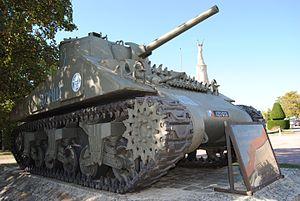
Premier char de la colonne Leclerc a être entré dans Paris en libérateur.
Romilly-sur-Seine est une commune française située dans le département de l'Aube, en région Grand Est. C'est la deuxième commune de l'Aube par sa population. Ses habitants sont appelés les Romillons.